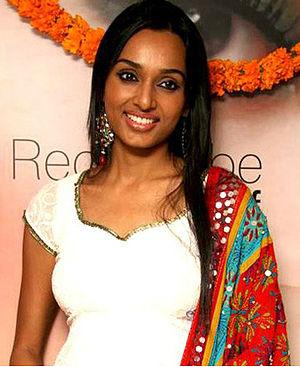
Miss Inde ou Femina Miss India, est un concours de beauté féminin tenu en Inde depuis 1947, destiné aux indiennes. Il est organisé par le magazine indien Femina publié par Bennett, Coleman & Co. Ltd.